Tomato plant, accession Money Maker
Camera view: tilt-top (135 deg); turntable rotation: 30 degrees
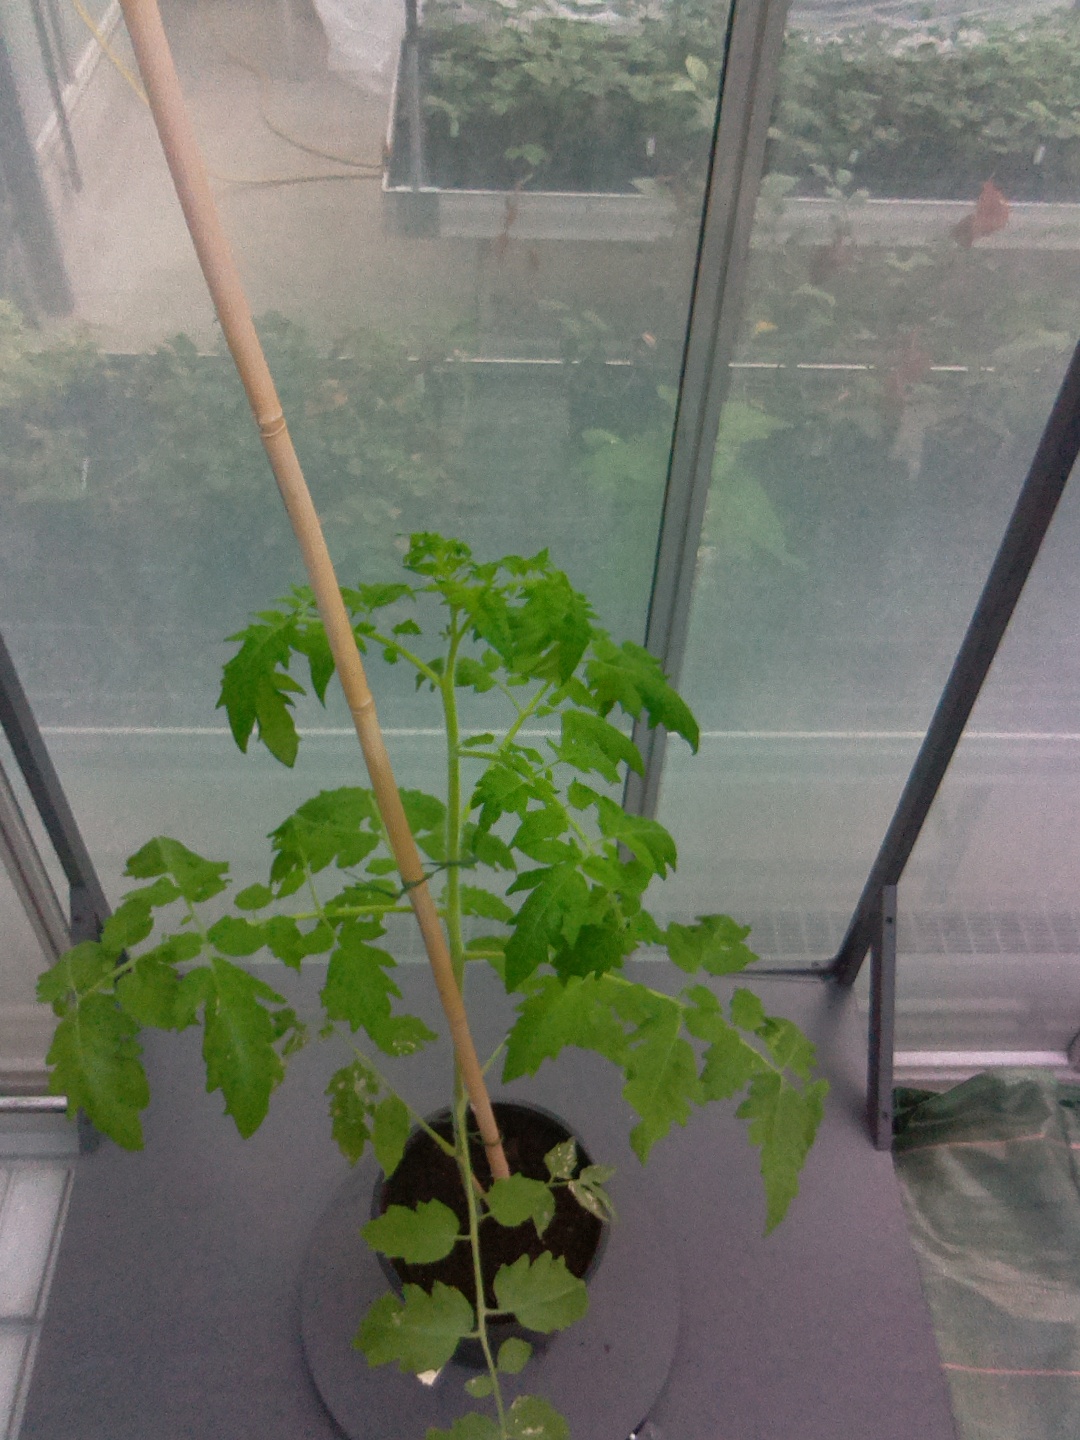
BBCH growth stage 15: 10 of true leaves visible